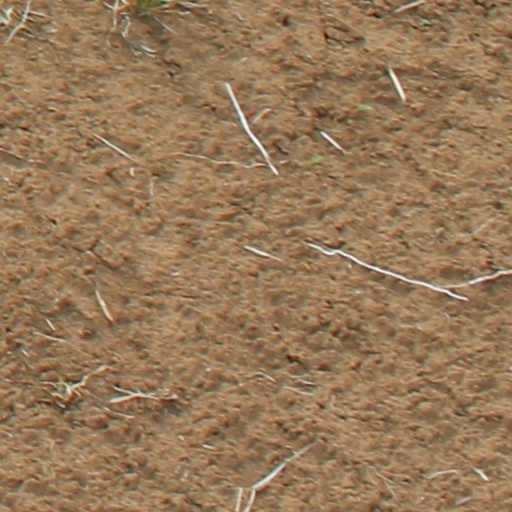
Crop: wheat